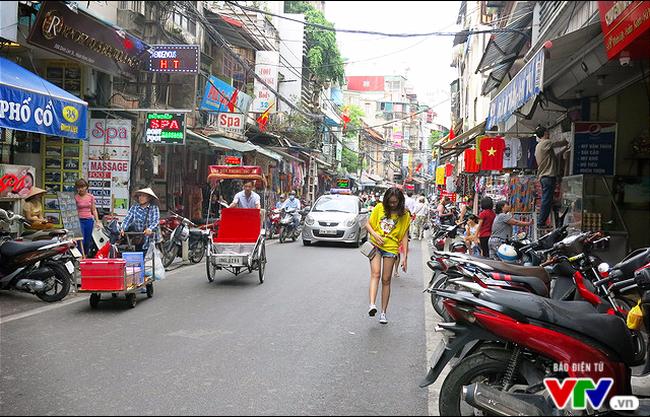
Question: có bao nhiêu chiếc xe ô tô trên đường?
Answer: có một chiếc xe ô tô trên đường